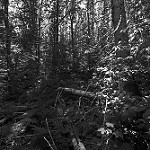
Label: B & W